200

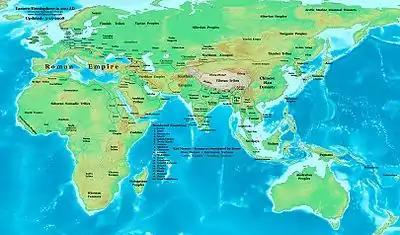
The eastern hemisphere in 200

Year 200 (CC) was a leap year starting on Tuesday of the Julian calendar. At the time, it was known as the Year of the Consulship of Severus and Victorinus (or, less frequently, year 953 "Ab urbe condita"). The denomination 200 for this year has been used since the early medieval period, when the Anno Domini calendar era became the prevalent method in Europe for naming years.